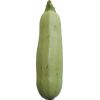
Label: zucchini